32nd Engineer Regiment (Italy)

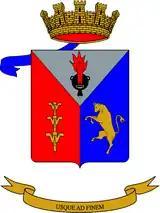
32nd Engineer Battalion coat of arms 2002-2004

On 1 February 2002, the Ferrovieri Engineer Regiment formed an Operations Battalion in Ozzano dell'Emilia, which incorporated the personnel and materiel of the 2nd Ferrovieri Battalion (Operations) in Turin. On 31 August of the same year, the 2nd Ferrovieri Battalion (Operations) was disbanded and the next day, 1 September 2002, its remaining personnel was used to form the 32nd Engineer Battalion. On the same day, the Command and Tactical Supports Unit "Taurinense" of the Alpine Brigade "Taurinense" transferred the Engineer Company "Taurinense" to the new battalion, which then joined the "Taurinense" brigade. On 28 May 2004, the President of the Italian Republic Carlo Azeglio Ciampi granted the battalion a flag.